USS Keppler (DD-765)

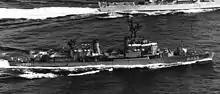
TCG "Tınaztepe" operating with other NATO ships in the Mediterranean Sea, 1979.

"Keppler" was decommissioned on 1 July 1972 and sold to Turkey & renamed TCG "Tınaztepe" (D 355). On 2 May 1984, she & a civilian petrol tanker, "Aygaz-3", collided in the Izmit gulf; in this accident, four sailors of "Tınaztepe" died. After the accident, the destroyer could not be repaired, and she was decommissioned on 31 October 1984. Subsequently, she was scrapped.